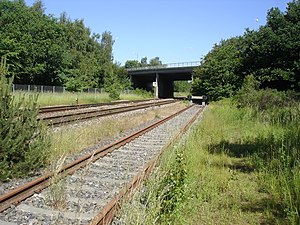
Bygholm / Trinbræt på jernbanen
Her i venstre side af sporarealet lå Bygholm trinbræt
Viadukten under Silkeborgvej i Horsens - her lå Bygholm trinbræt
Bygholm er en hovedgård i Horsens Klostersogn, Nim Herred.